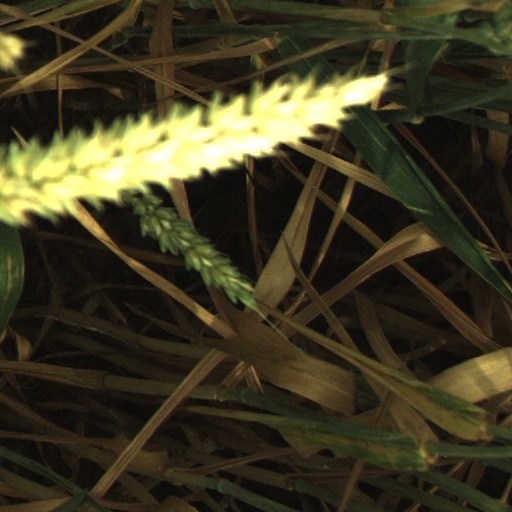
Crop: wheat